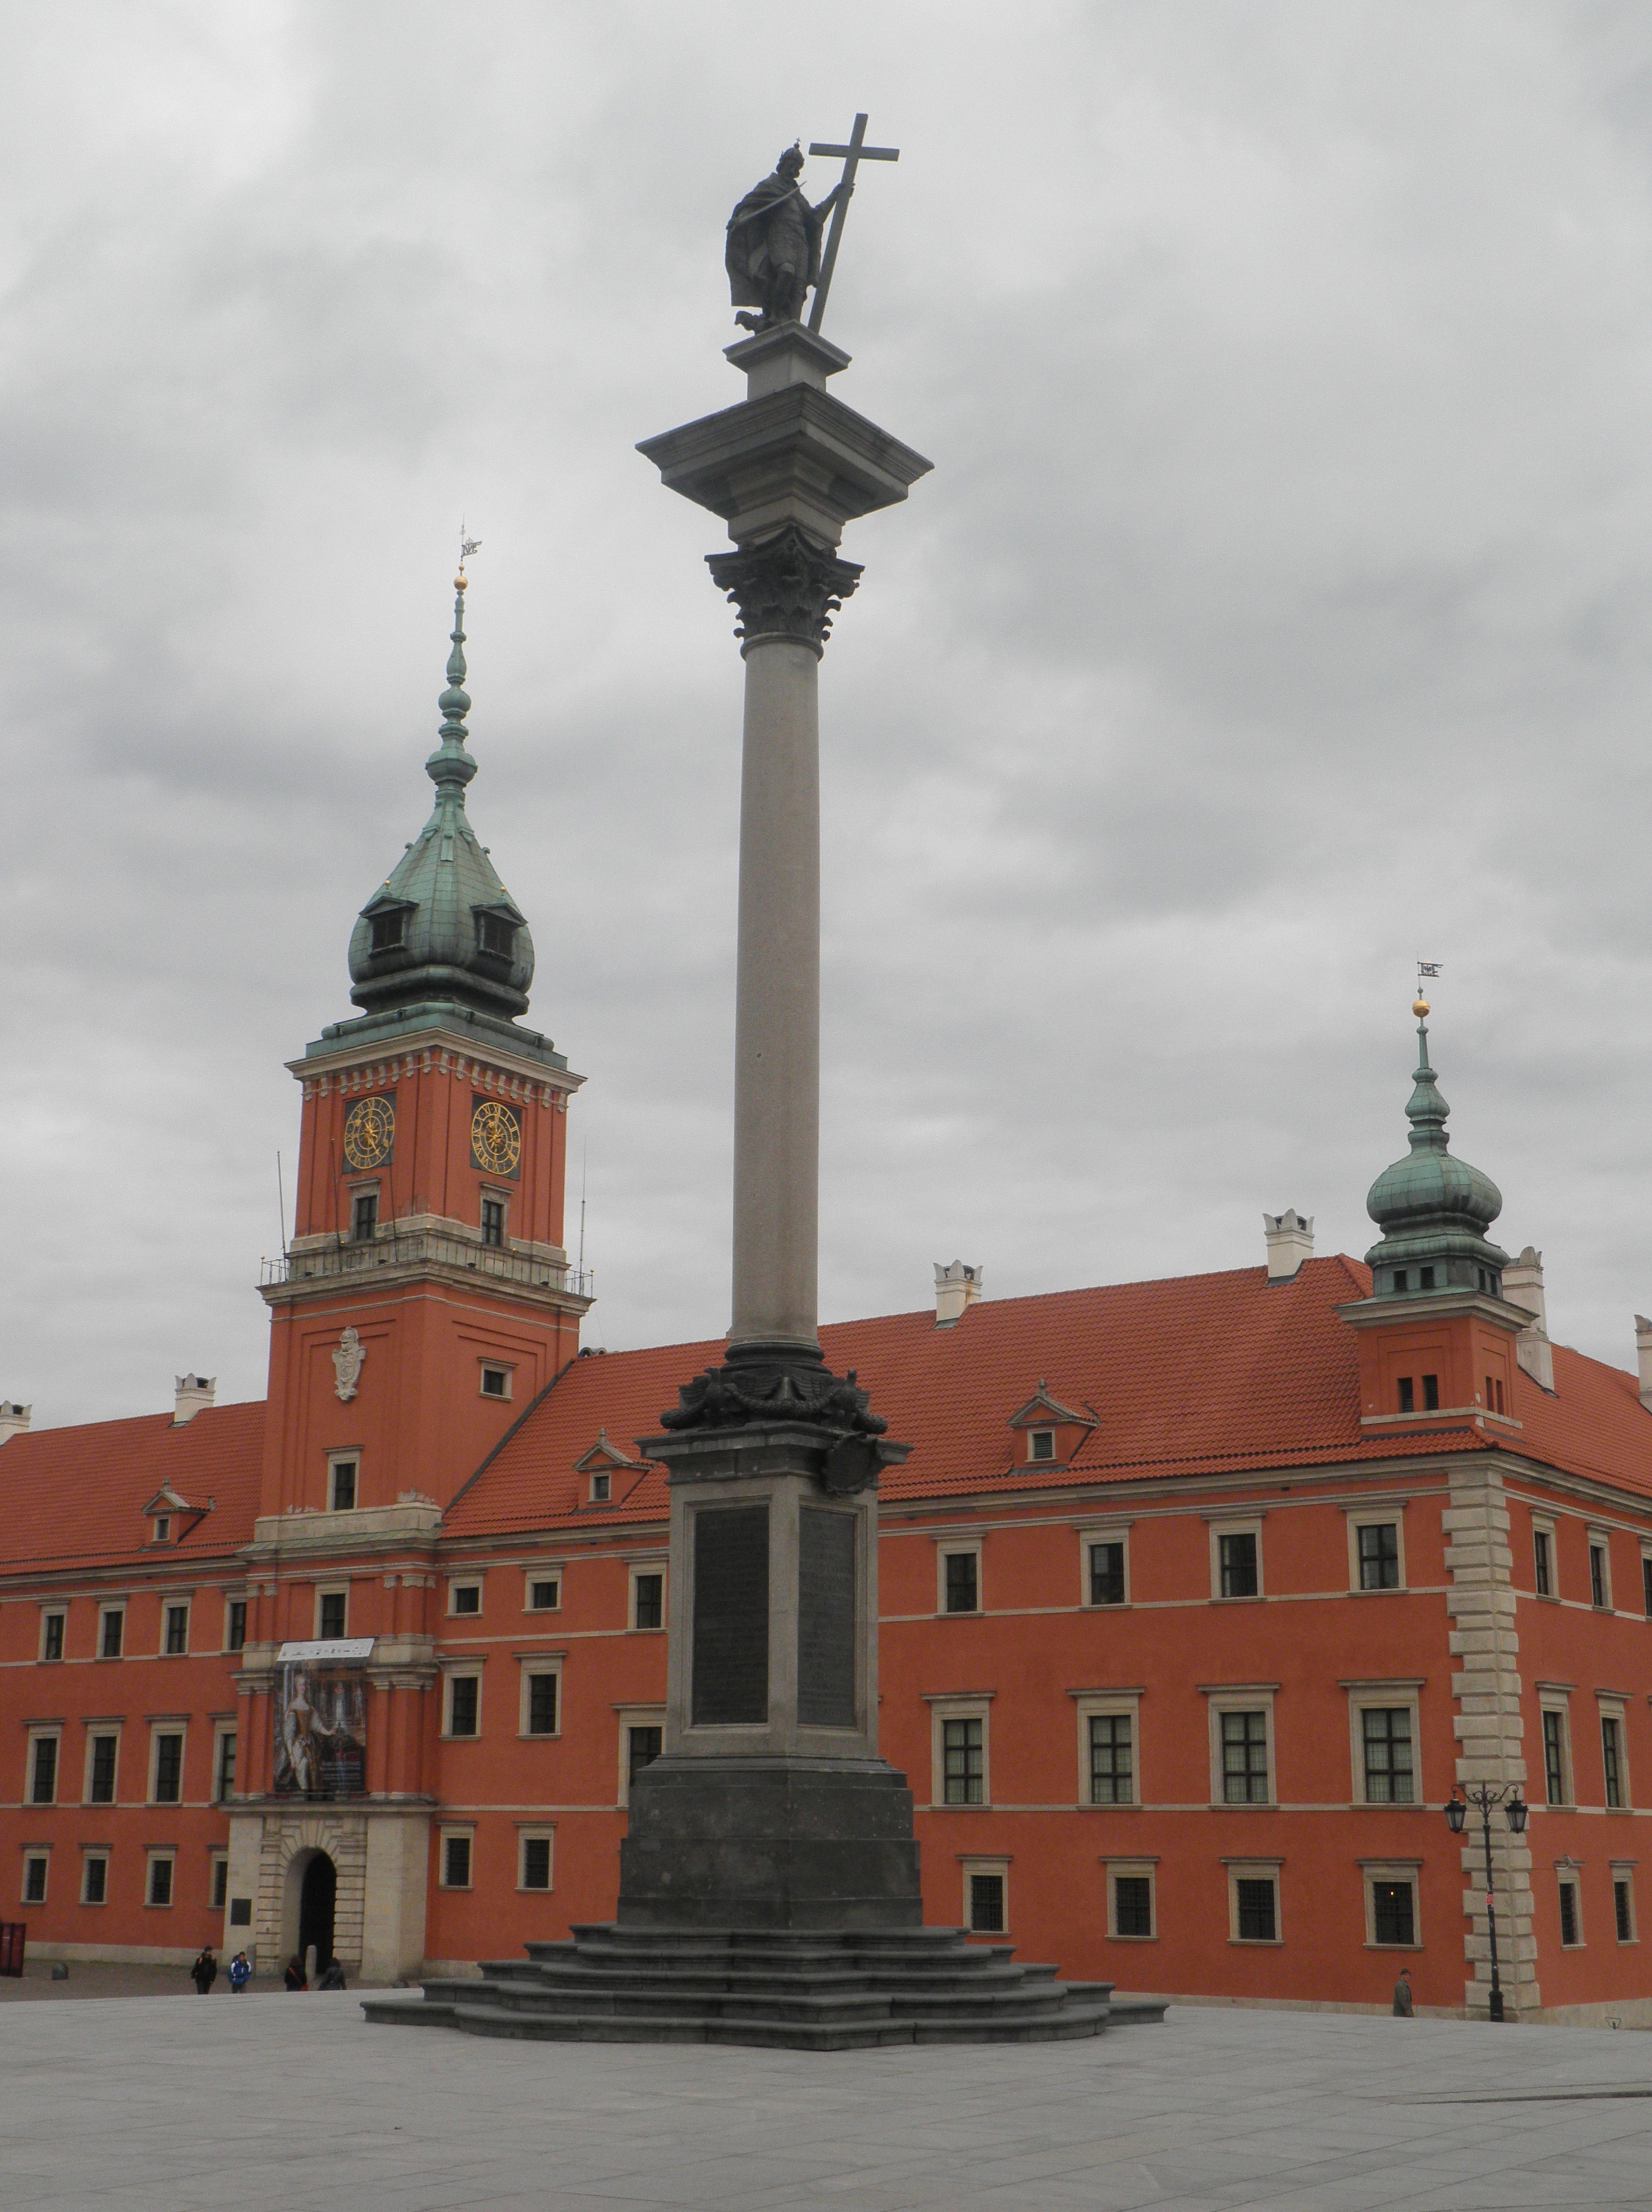
town, building, chateau, city, monument, tower, landmark, church, place of worship, clock tower, bell tower, old town, spire, steeple, town square, warsaw, sigismund's column, human settlement, stare miasto